State Home and School for Dependent and Neglected Children

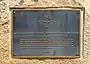
Plaque on the Rhode Island College campus

Prior to the founding of this school, neglected and needy children (either orphans or those whose parents could not care for them) were typically cared for at the local or county level in poor houses. In 1884, the state purchased a farm in what was then rural western Providence, which was adapted for use as a school and home. The facility was modeled on the State Public School at Coldwater, Michigan, and was built on the "cottage style" plan, with home-like dormitories and a central administration building. The original stone farmhouse, built in 1870, was adapted for use as the superintendent's residence. The first wards of the State Home were removed from the almshouse and juvenile reformatories at state-run properties in Cranston.